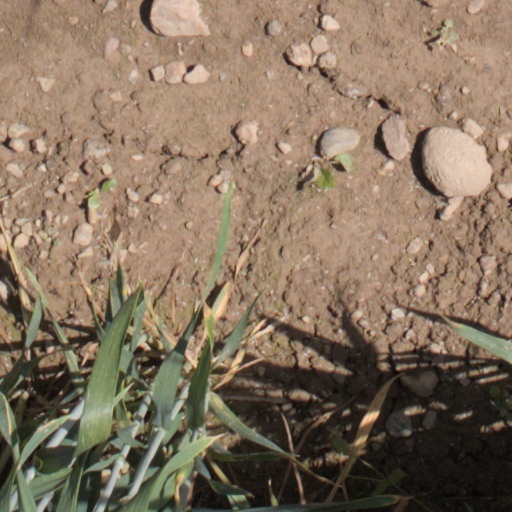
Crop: wheat